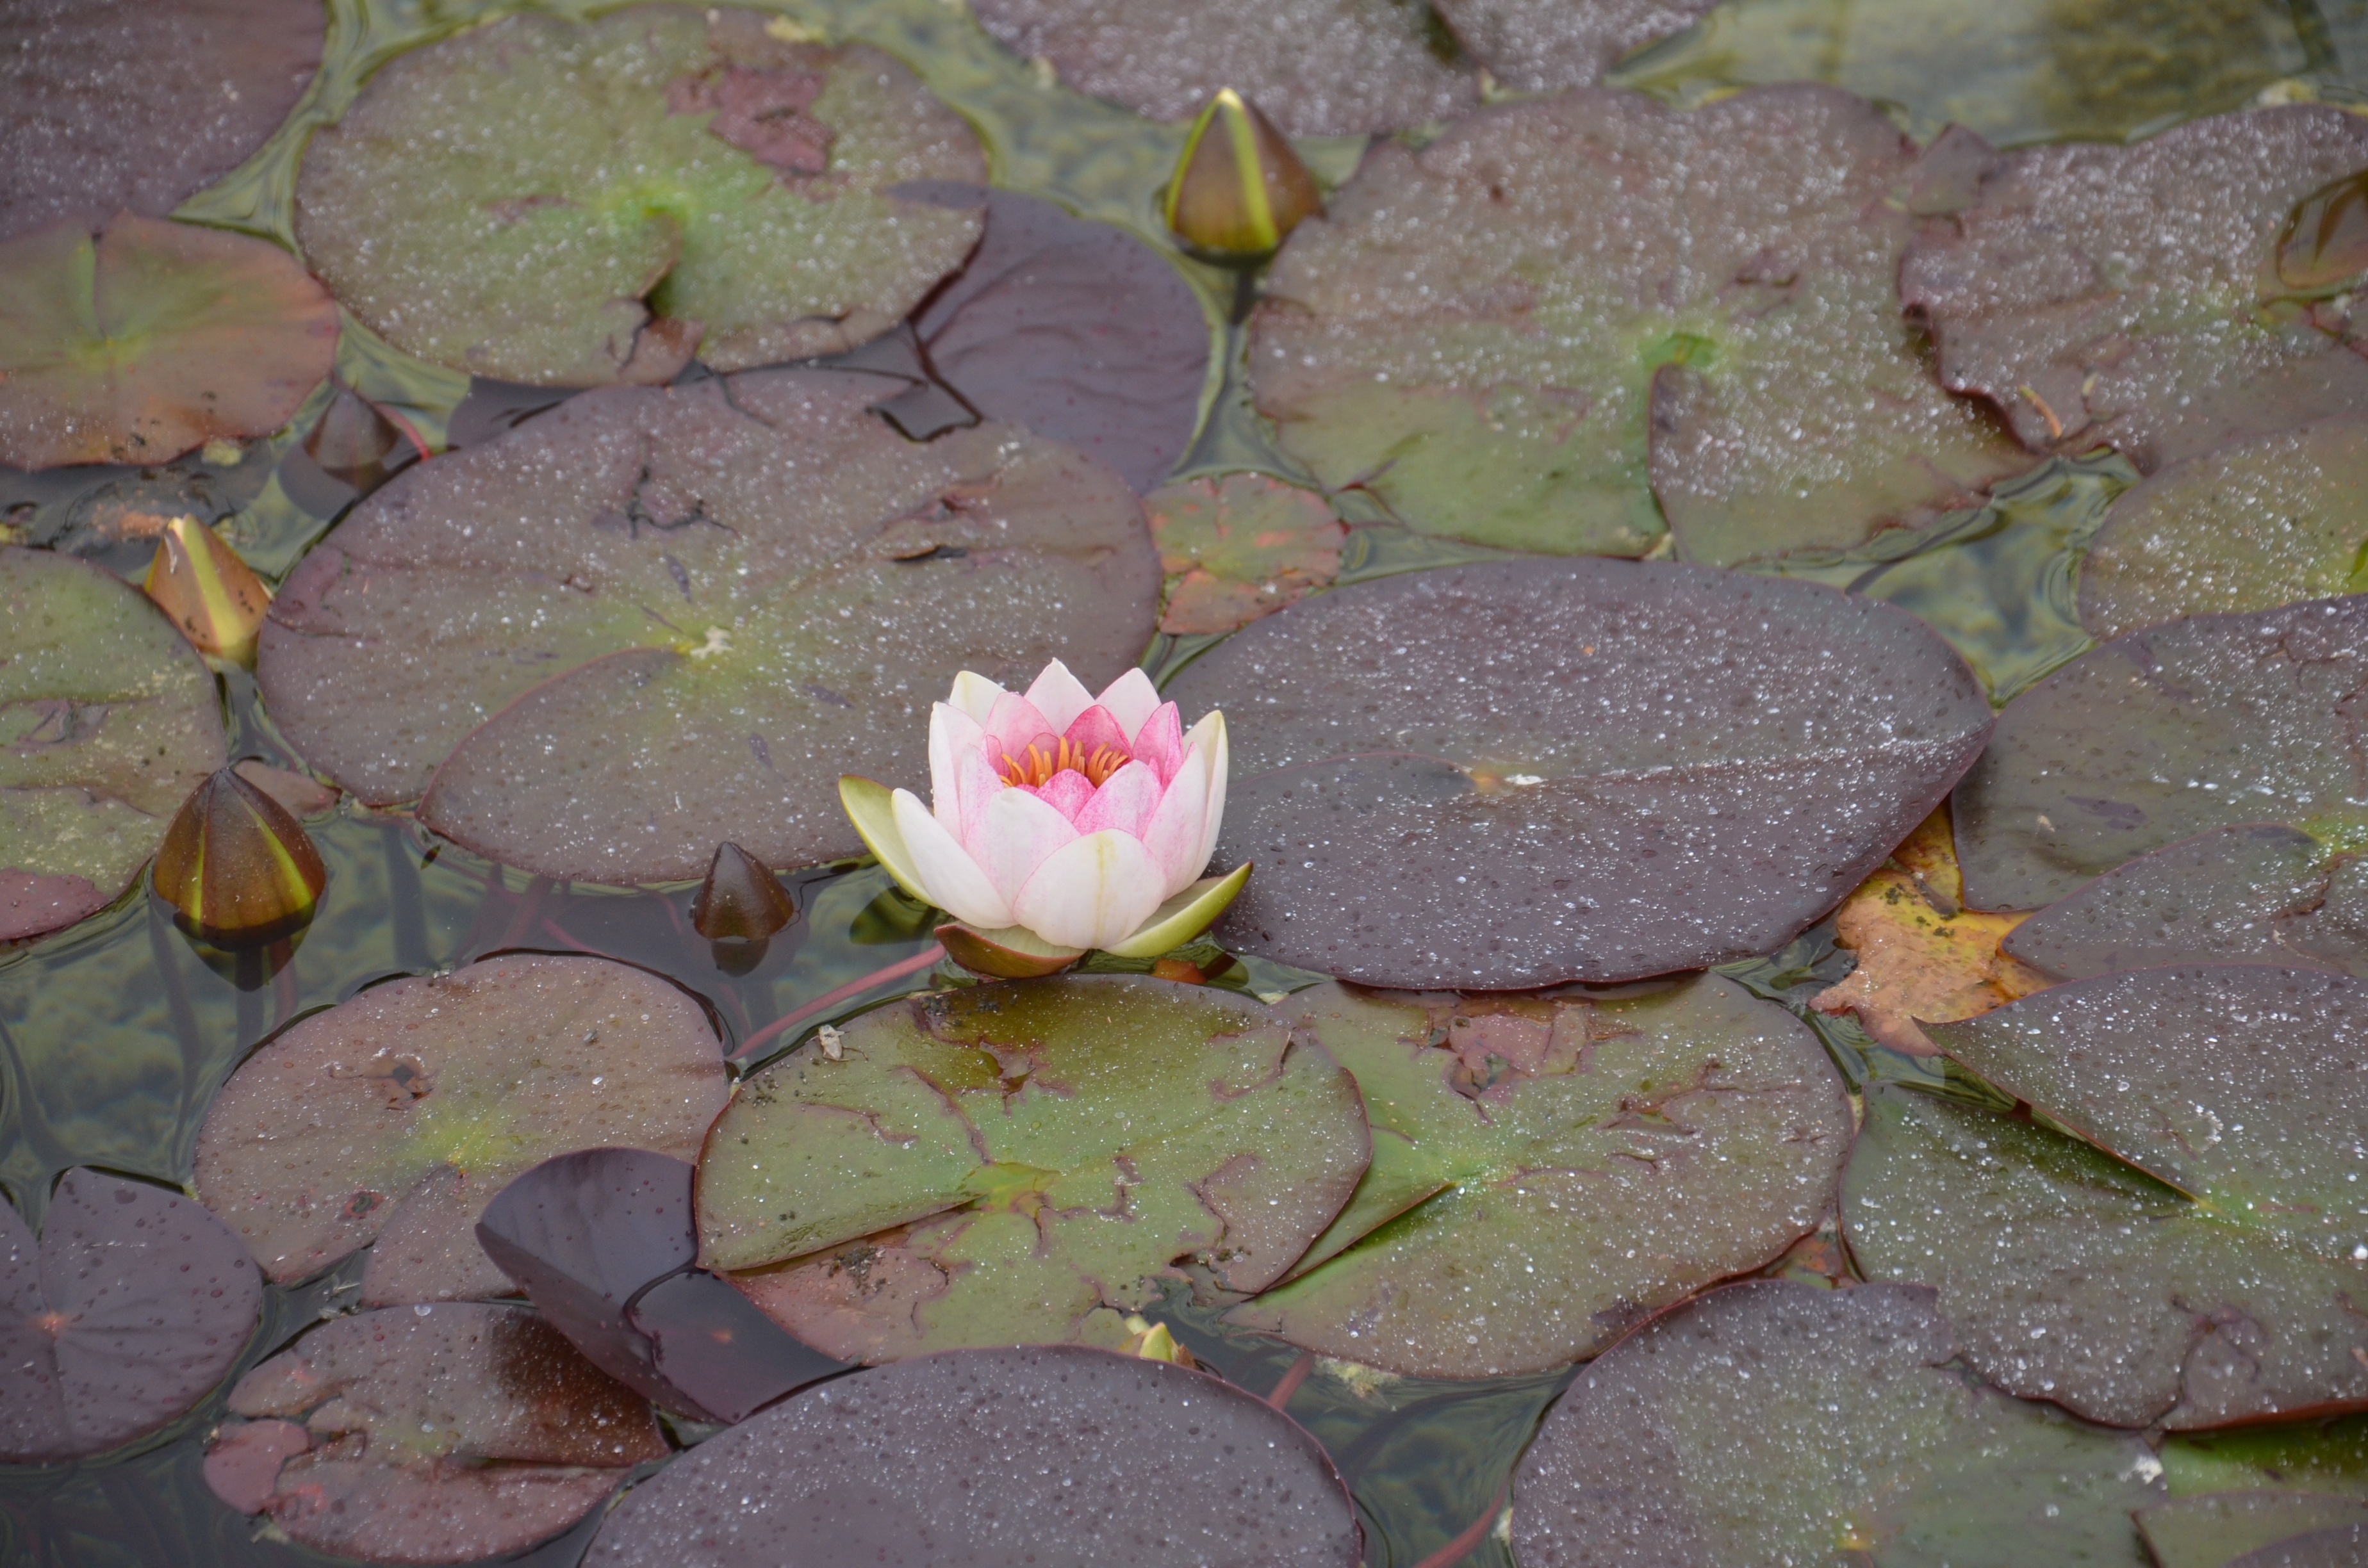
water, nature, blossom, plant, leaf, flower, petal, bloom, pond, soil, botany, pink, aquatic plant, flora, water lily, flowers, nuphar lutea, flowering plant, pink water lily, lake rosengew chs, land plant